Secret treaty

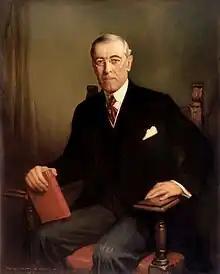
US President Woodrow Wilson was an avowed opponent of secret diplomacy.

The "elaborate alliance systems" among European powers, "each secured by a network of secret treaties, financial arrangements, and 'military understandings, are commonly cited as one of the causes of World War I. For example, the Reinsurance Treaty of June 1887 between Germany and Russia, which was negotiated by German Chancellor Otto von Bismarck for Germany to avoid a two-front war, was a "highly secret treaty" in which the two powers pledged a three-year period to remain neutral if the other became involved in a war with a third country unless Germany attacked Russia's longstanding ally, France, or Russia attacked Germany's longstanding ally, Austria-Hungary.